Crocosmia

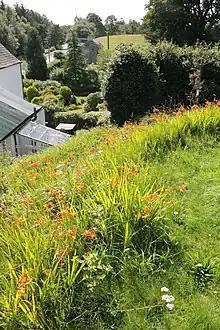
Naturalized montbretia (escaped from its original garden location)

They can be evergreen or deciduous perennials that grow from basal underground corms. The alternate leaves are cauline (stem-borne) and ensiform (sword-shaped). The blades are parallel-veined. The margin is entire. The corms form in vertical chains, with the youngest at the top, and oldest and largest buried most deeply in the soil. The roots of the lowermost corm in a chain are contractile roots and drag the corm deeper into the ground where conditions allow. The chains of corms are fragile and easily separated, a quality that has enabled some species to become invasive and difficult to control in the garden.